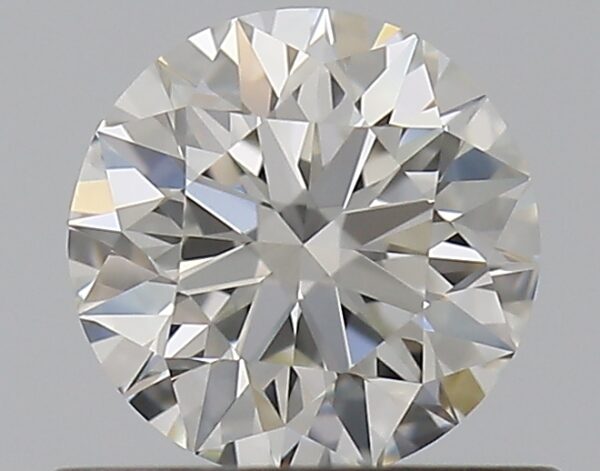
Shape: round
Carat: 0.5
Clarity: VVS1
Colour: H
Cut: EX
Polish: EX
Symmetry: EX
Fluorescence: N
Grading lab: GIA
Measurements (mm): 5.06 x 5.09 x 3.17